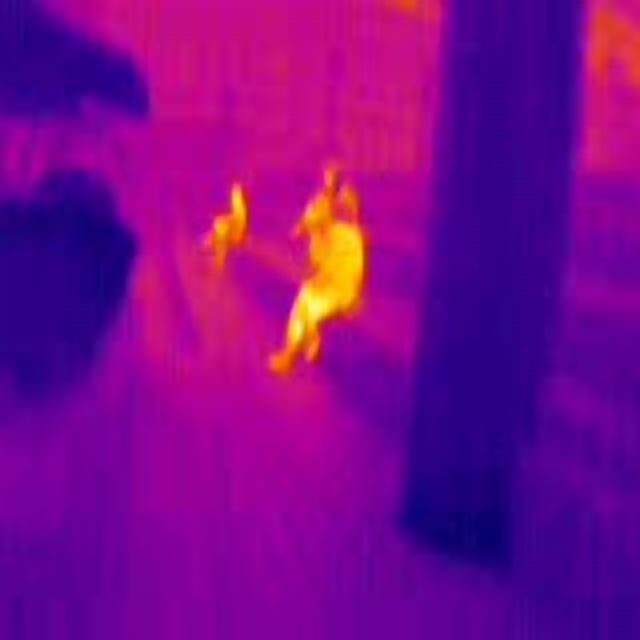
Detected objects:
label: person
label: person